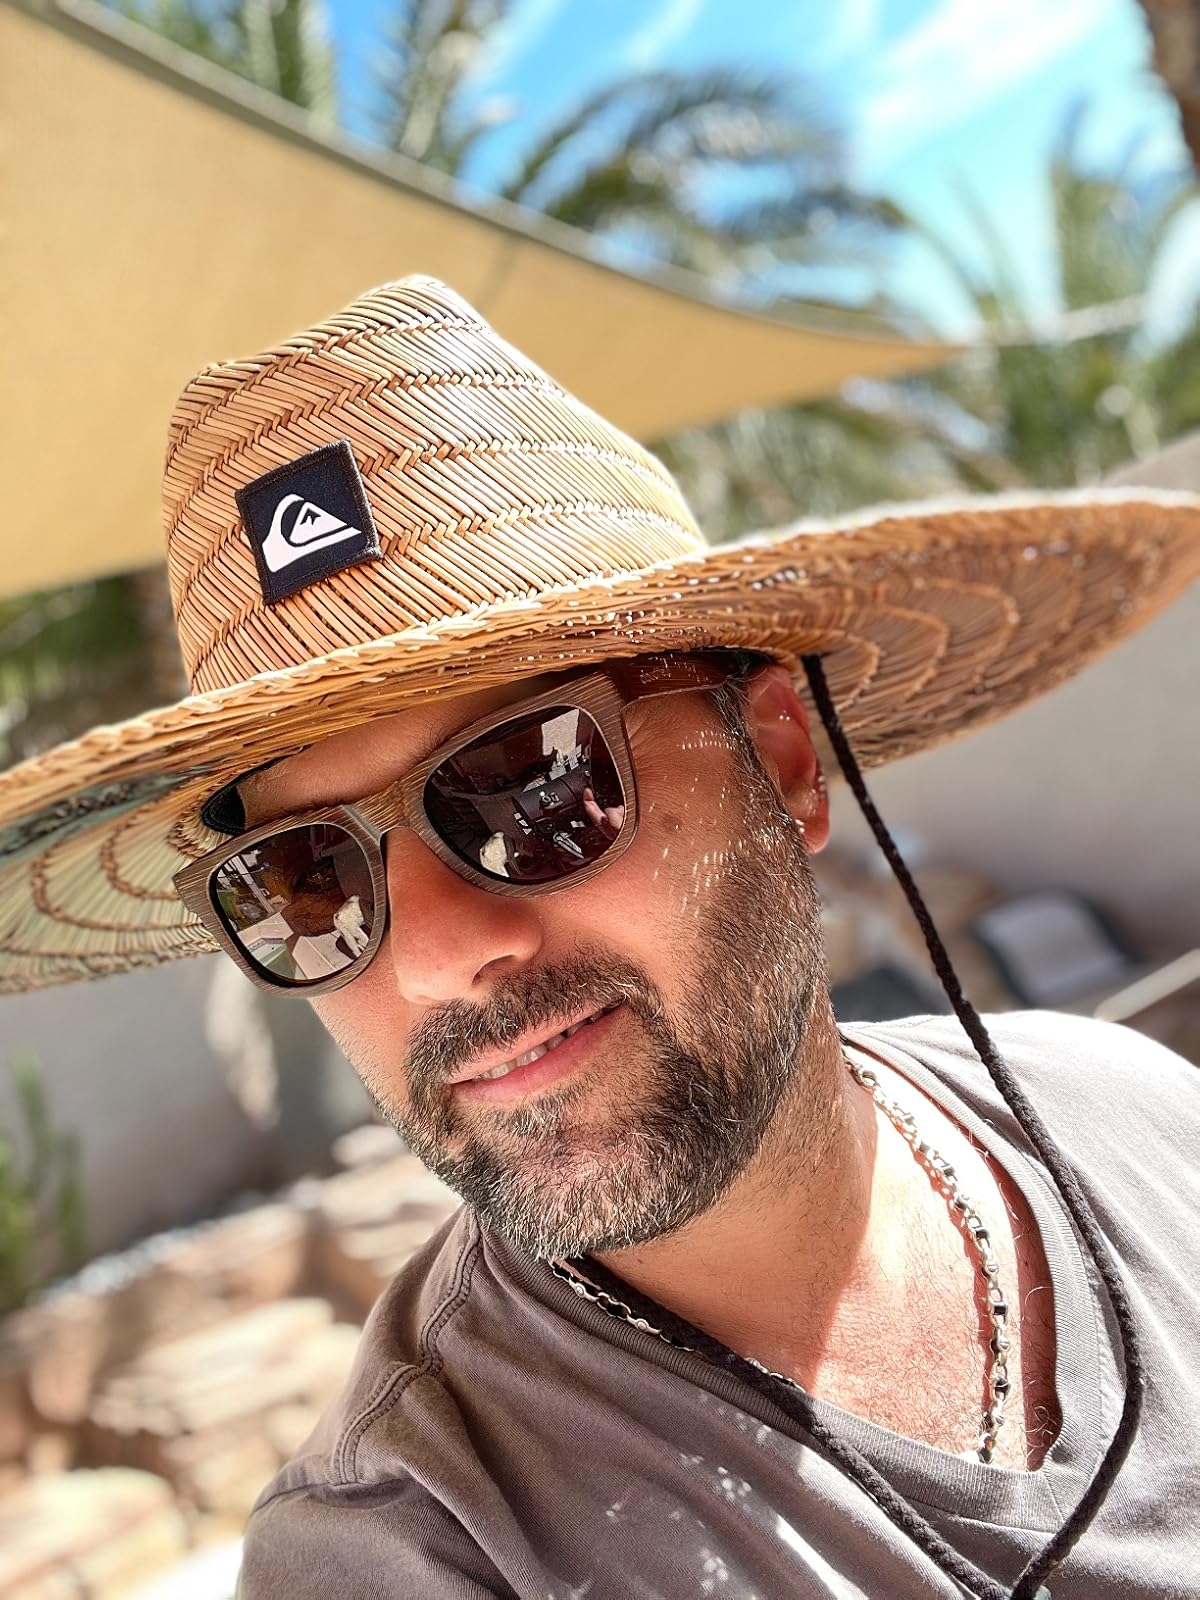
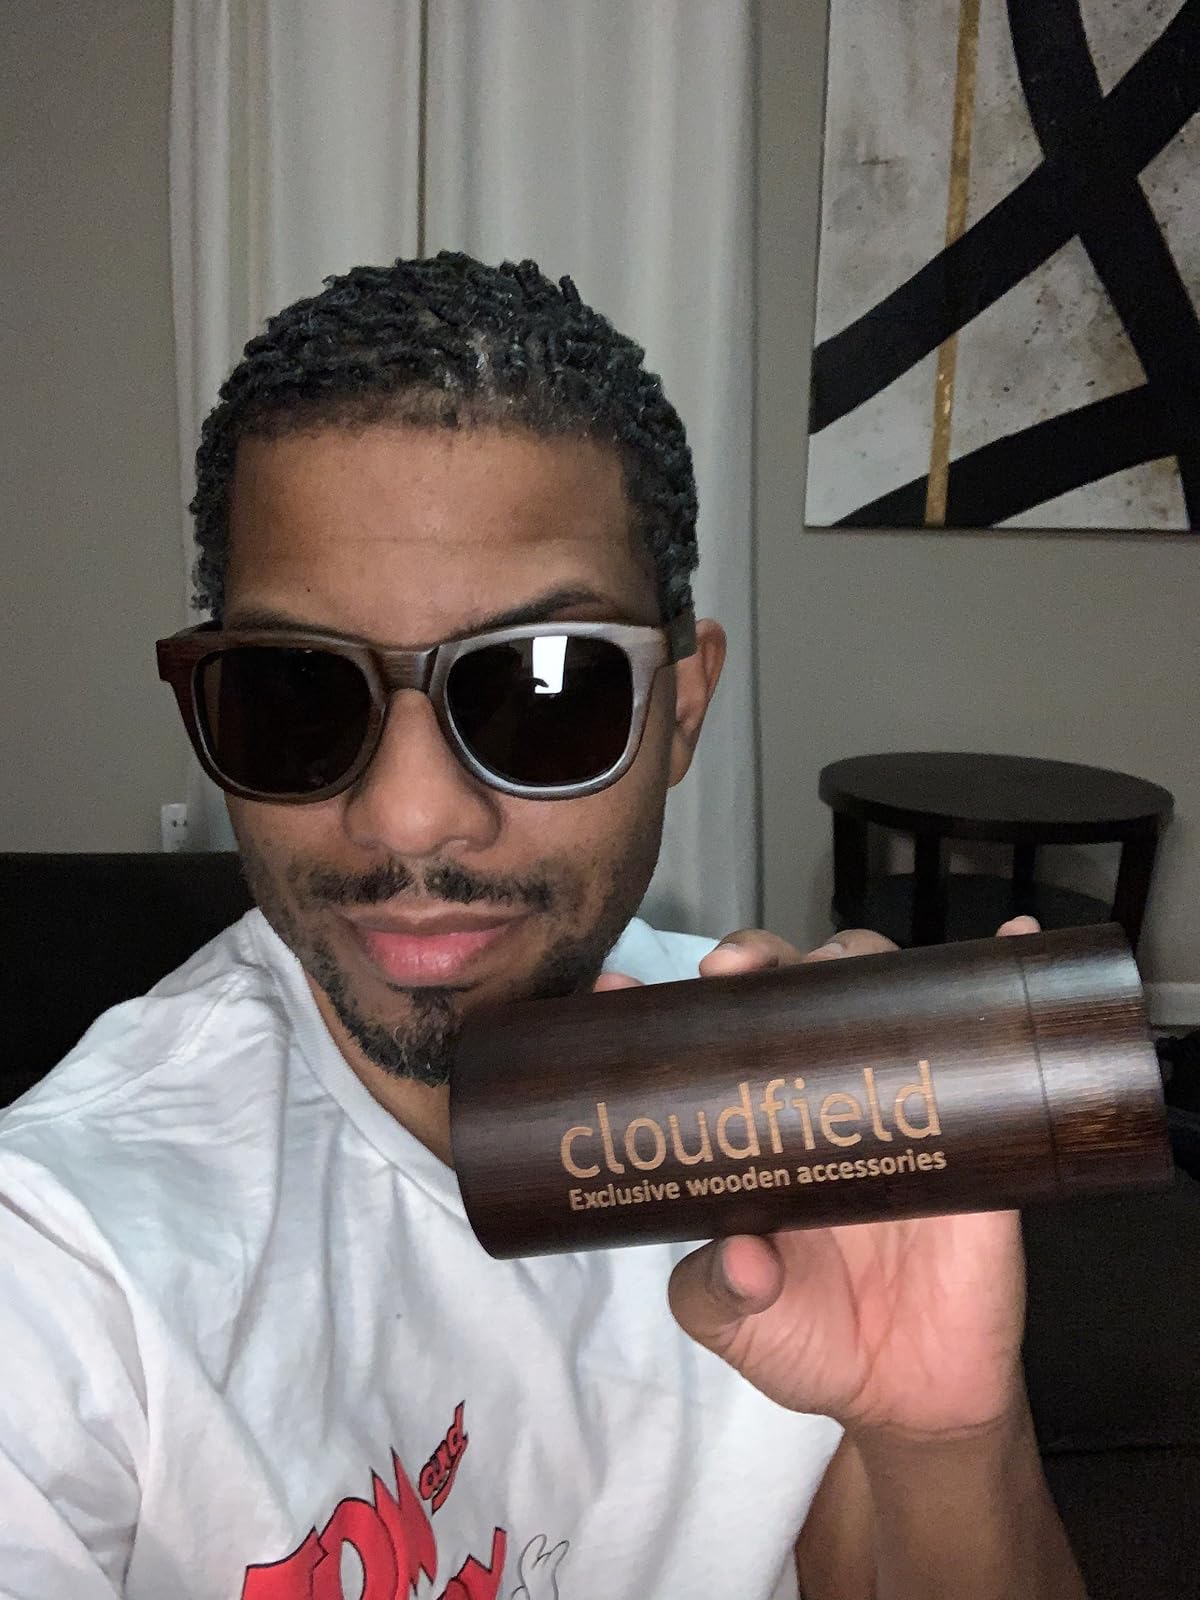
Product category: accessories_sunglasses
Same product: yes